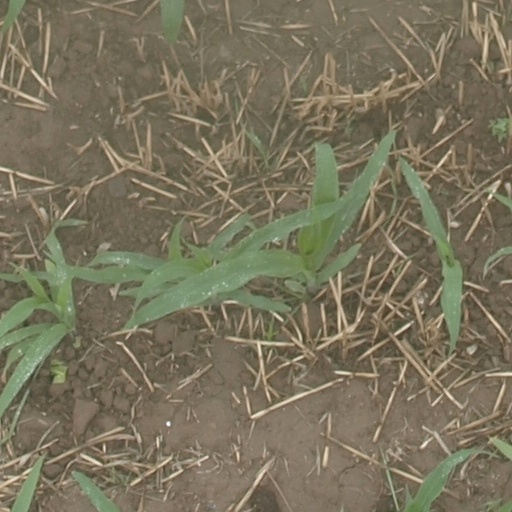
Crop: maize; corn